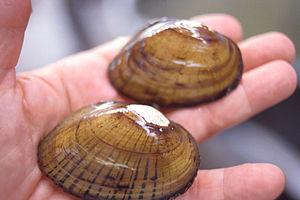
Unionidae est une famille de mollusques bivalves d'eau douce appartenant à l'ordre monophylétique des Unionoida.